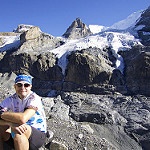
Label: glacier